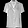
Label: Shirt